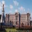
Label: castle